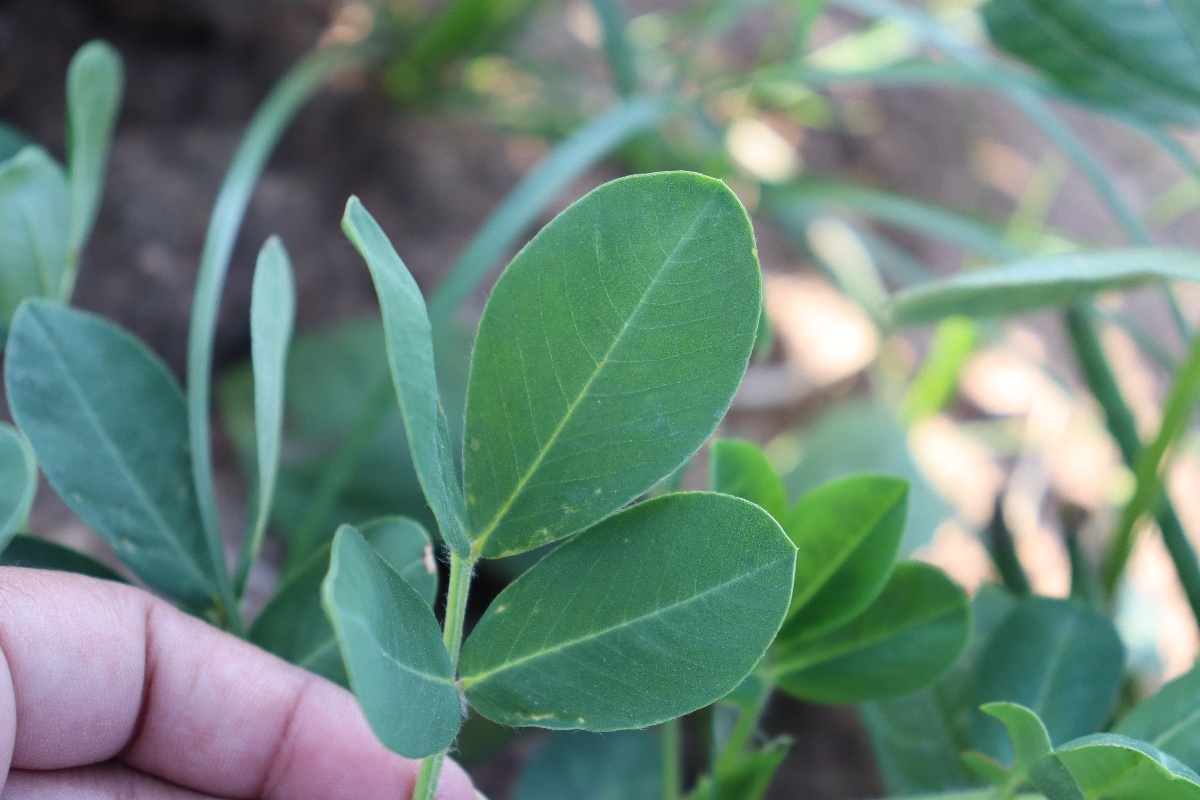
Label: early_leaf_spot